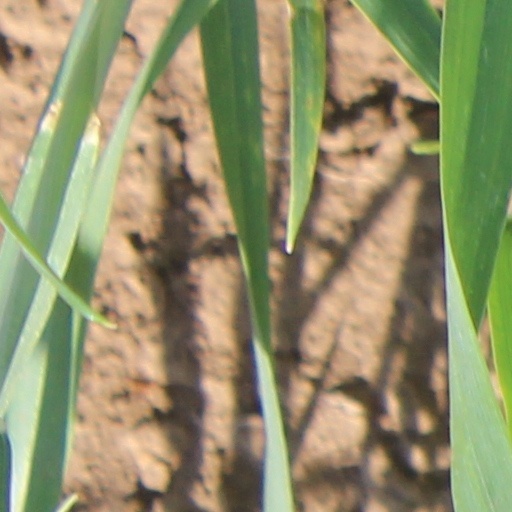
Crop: wheat